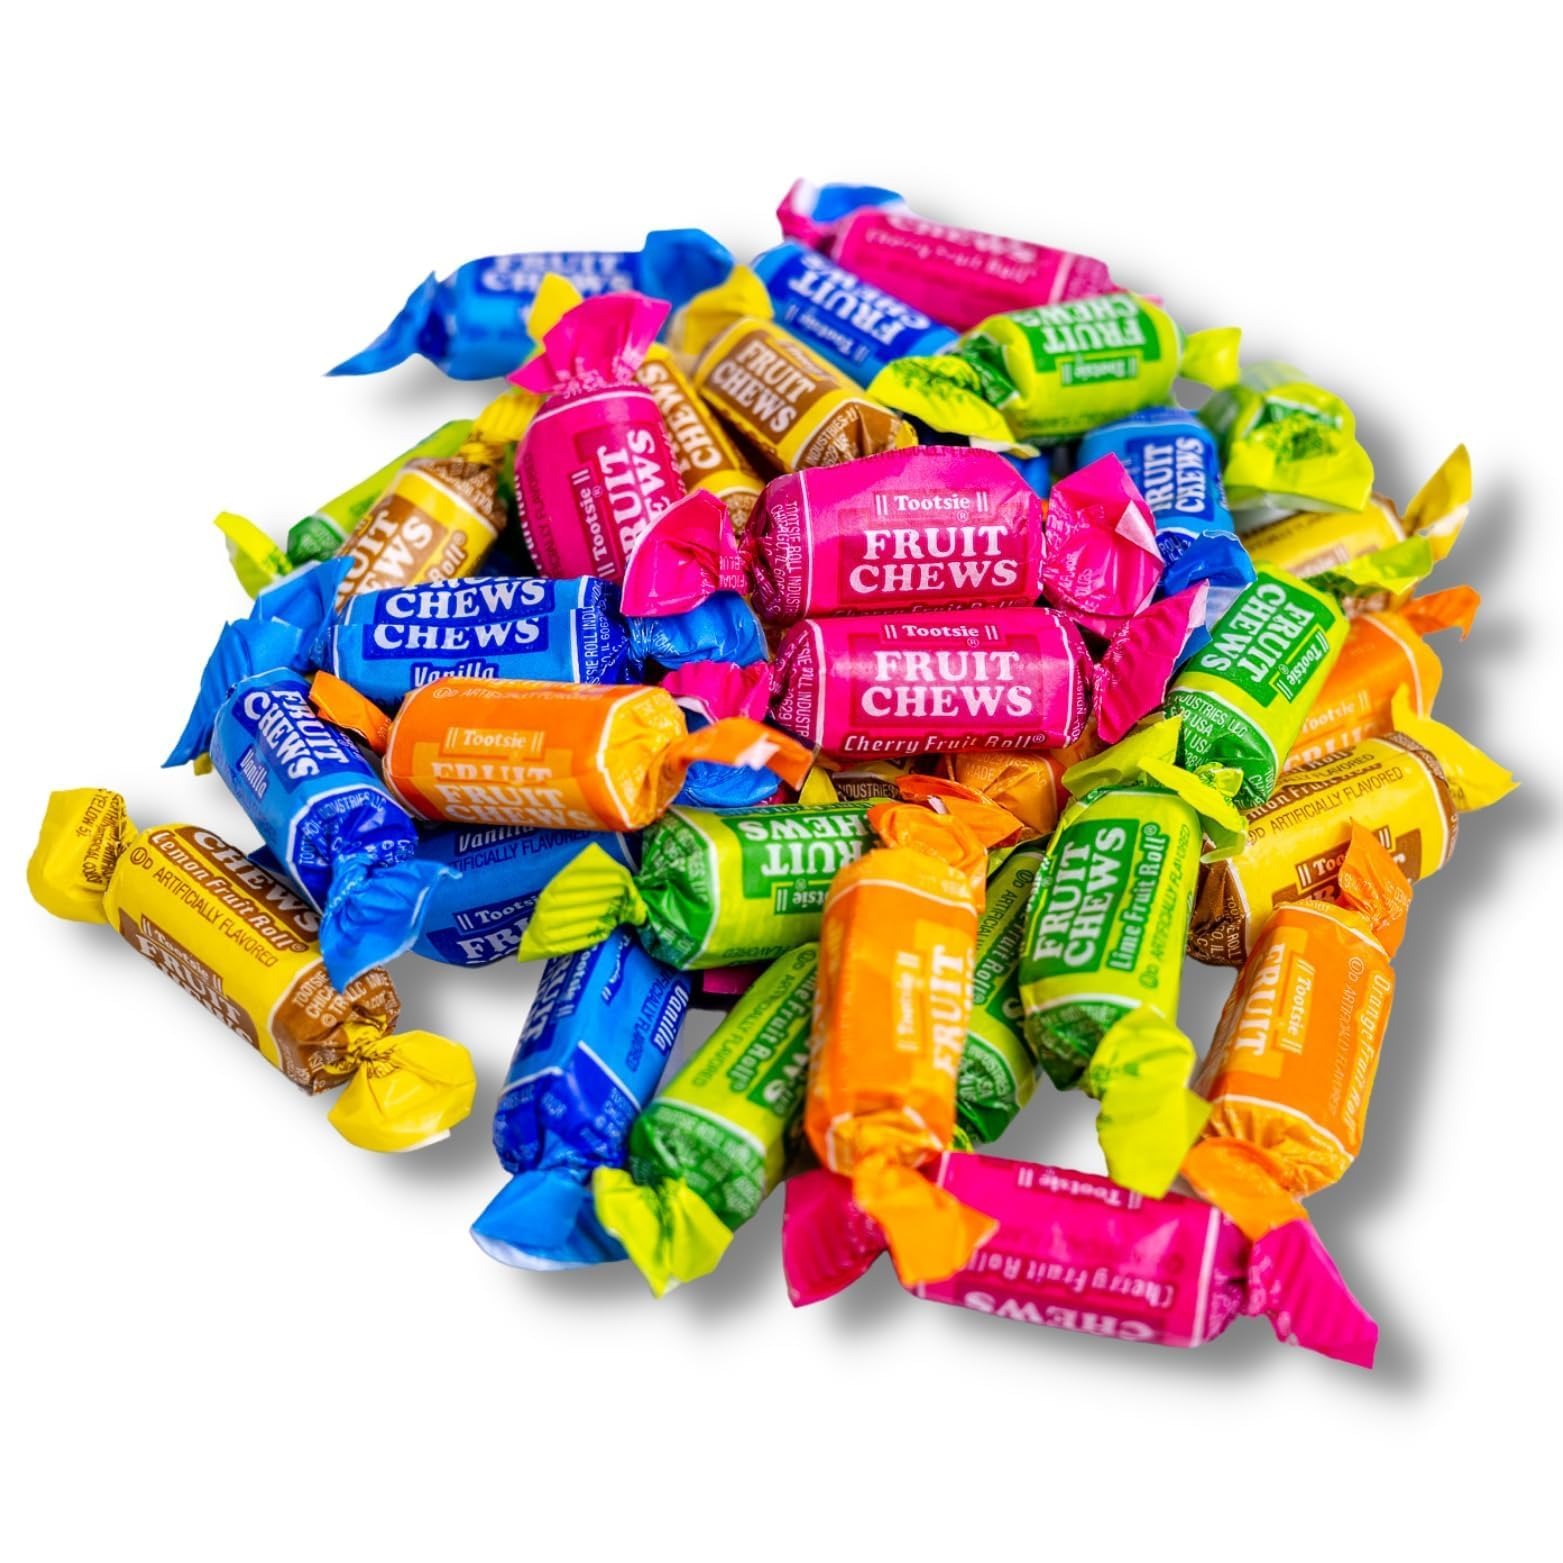
Item Name: Fruit Chews - 5 Pound Bag - Assorted Candy - Chewy, Fruity and Delicious - Cherry, Lemon, Lime, Orange and Vanilla - QUEEN JAX - Individually Wrapped Candy - Fresh, Mouth Watering and Scrumptious Bulk Candy Bag - Buy In Bulk and Save!
Bullet Point 1: Assorted Fruit Flavors: Includes Cherry, Lemon, Lime, Orange and Vanilla Fruit Chews
Bullet Point 2: Individually Wrapped Candy: Each piece is wrapped in a clear plastic bag for freshness
Bullet Point 3: Bulk Candy Bag: Contains 5 pounds of chewy fruit chews for sharing
Bullet Point 4: Gluten Free Candy: Made with gluten free ingredients for those with dietary restrictions
Bullet Point 5: Fresh and Scrumptious: Individually wrapped fruit chews provide a mouth watering candy treat
Value: 80.0
Unit: Ounce

Price: 31.95